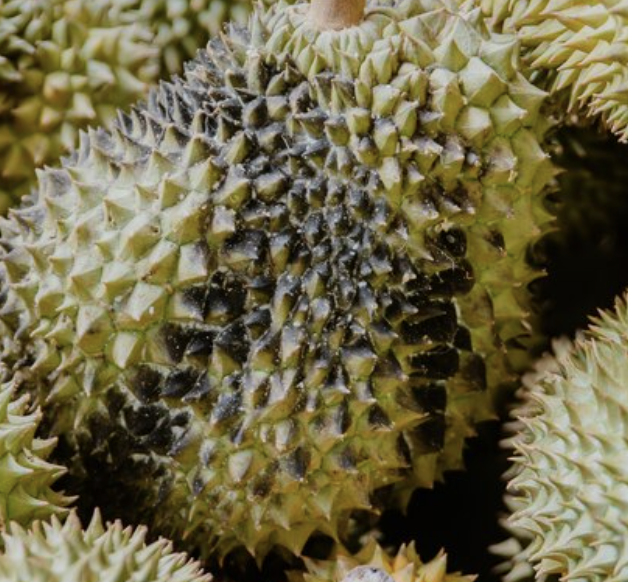
Label: fruit_rot